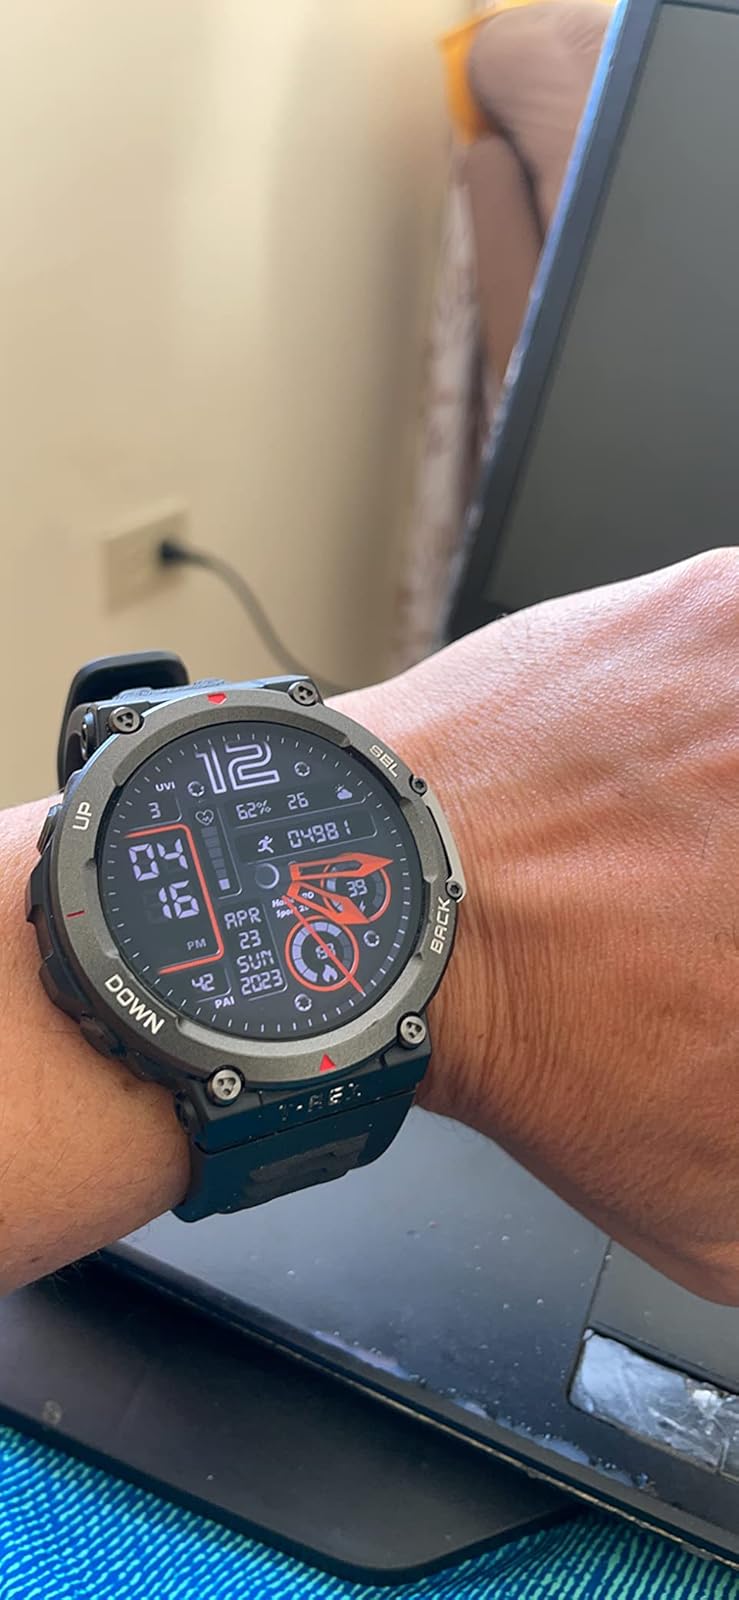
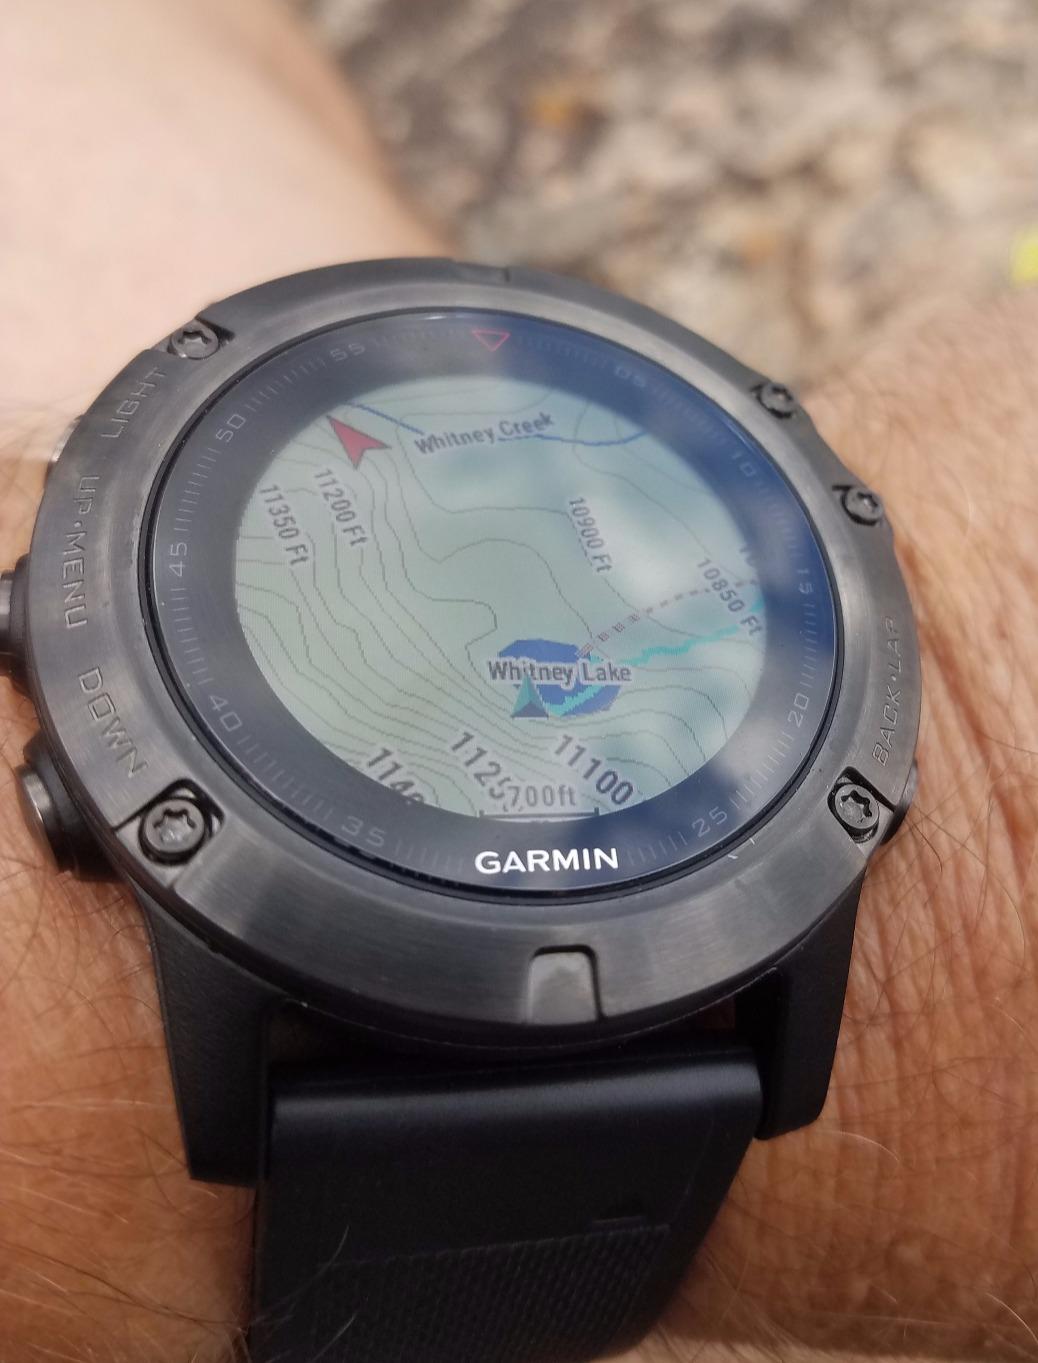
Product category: smartwatch
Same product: no